GV San José

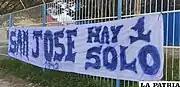
Protests from San José supporters in GV San José's opening match against Deportivo Kala in April 2022

After adopting the colours, uniform and symbol similar to the original San José, the club announced José Peña as manager and Paulo Folster as president in February 2022. They played their first match after the change in April 2022, with several supporters from San José protesting on the stands.